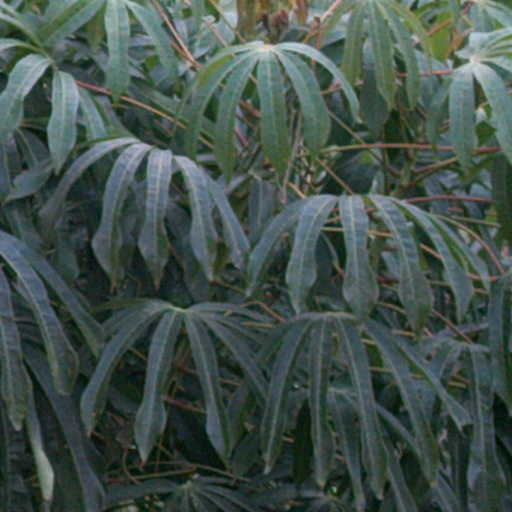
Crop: cassava